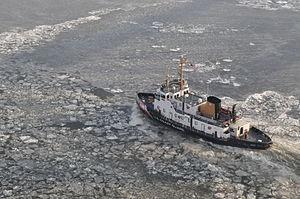
La liste des navires de l'United States Coast Guard est une liste de tous les navires de l'United States Coast Guard à avoir été en service au cours de son histoire. Les navires sont regroupés en fonction de leur classe et de leur taille.